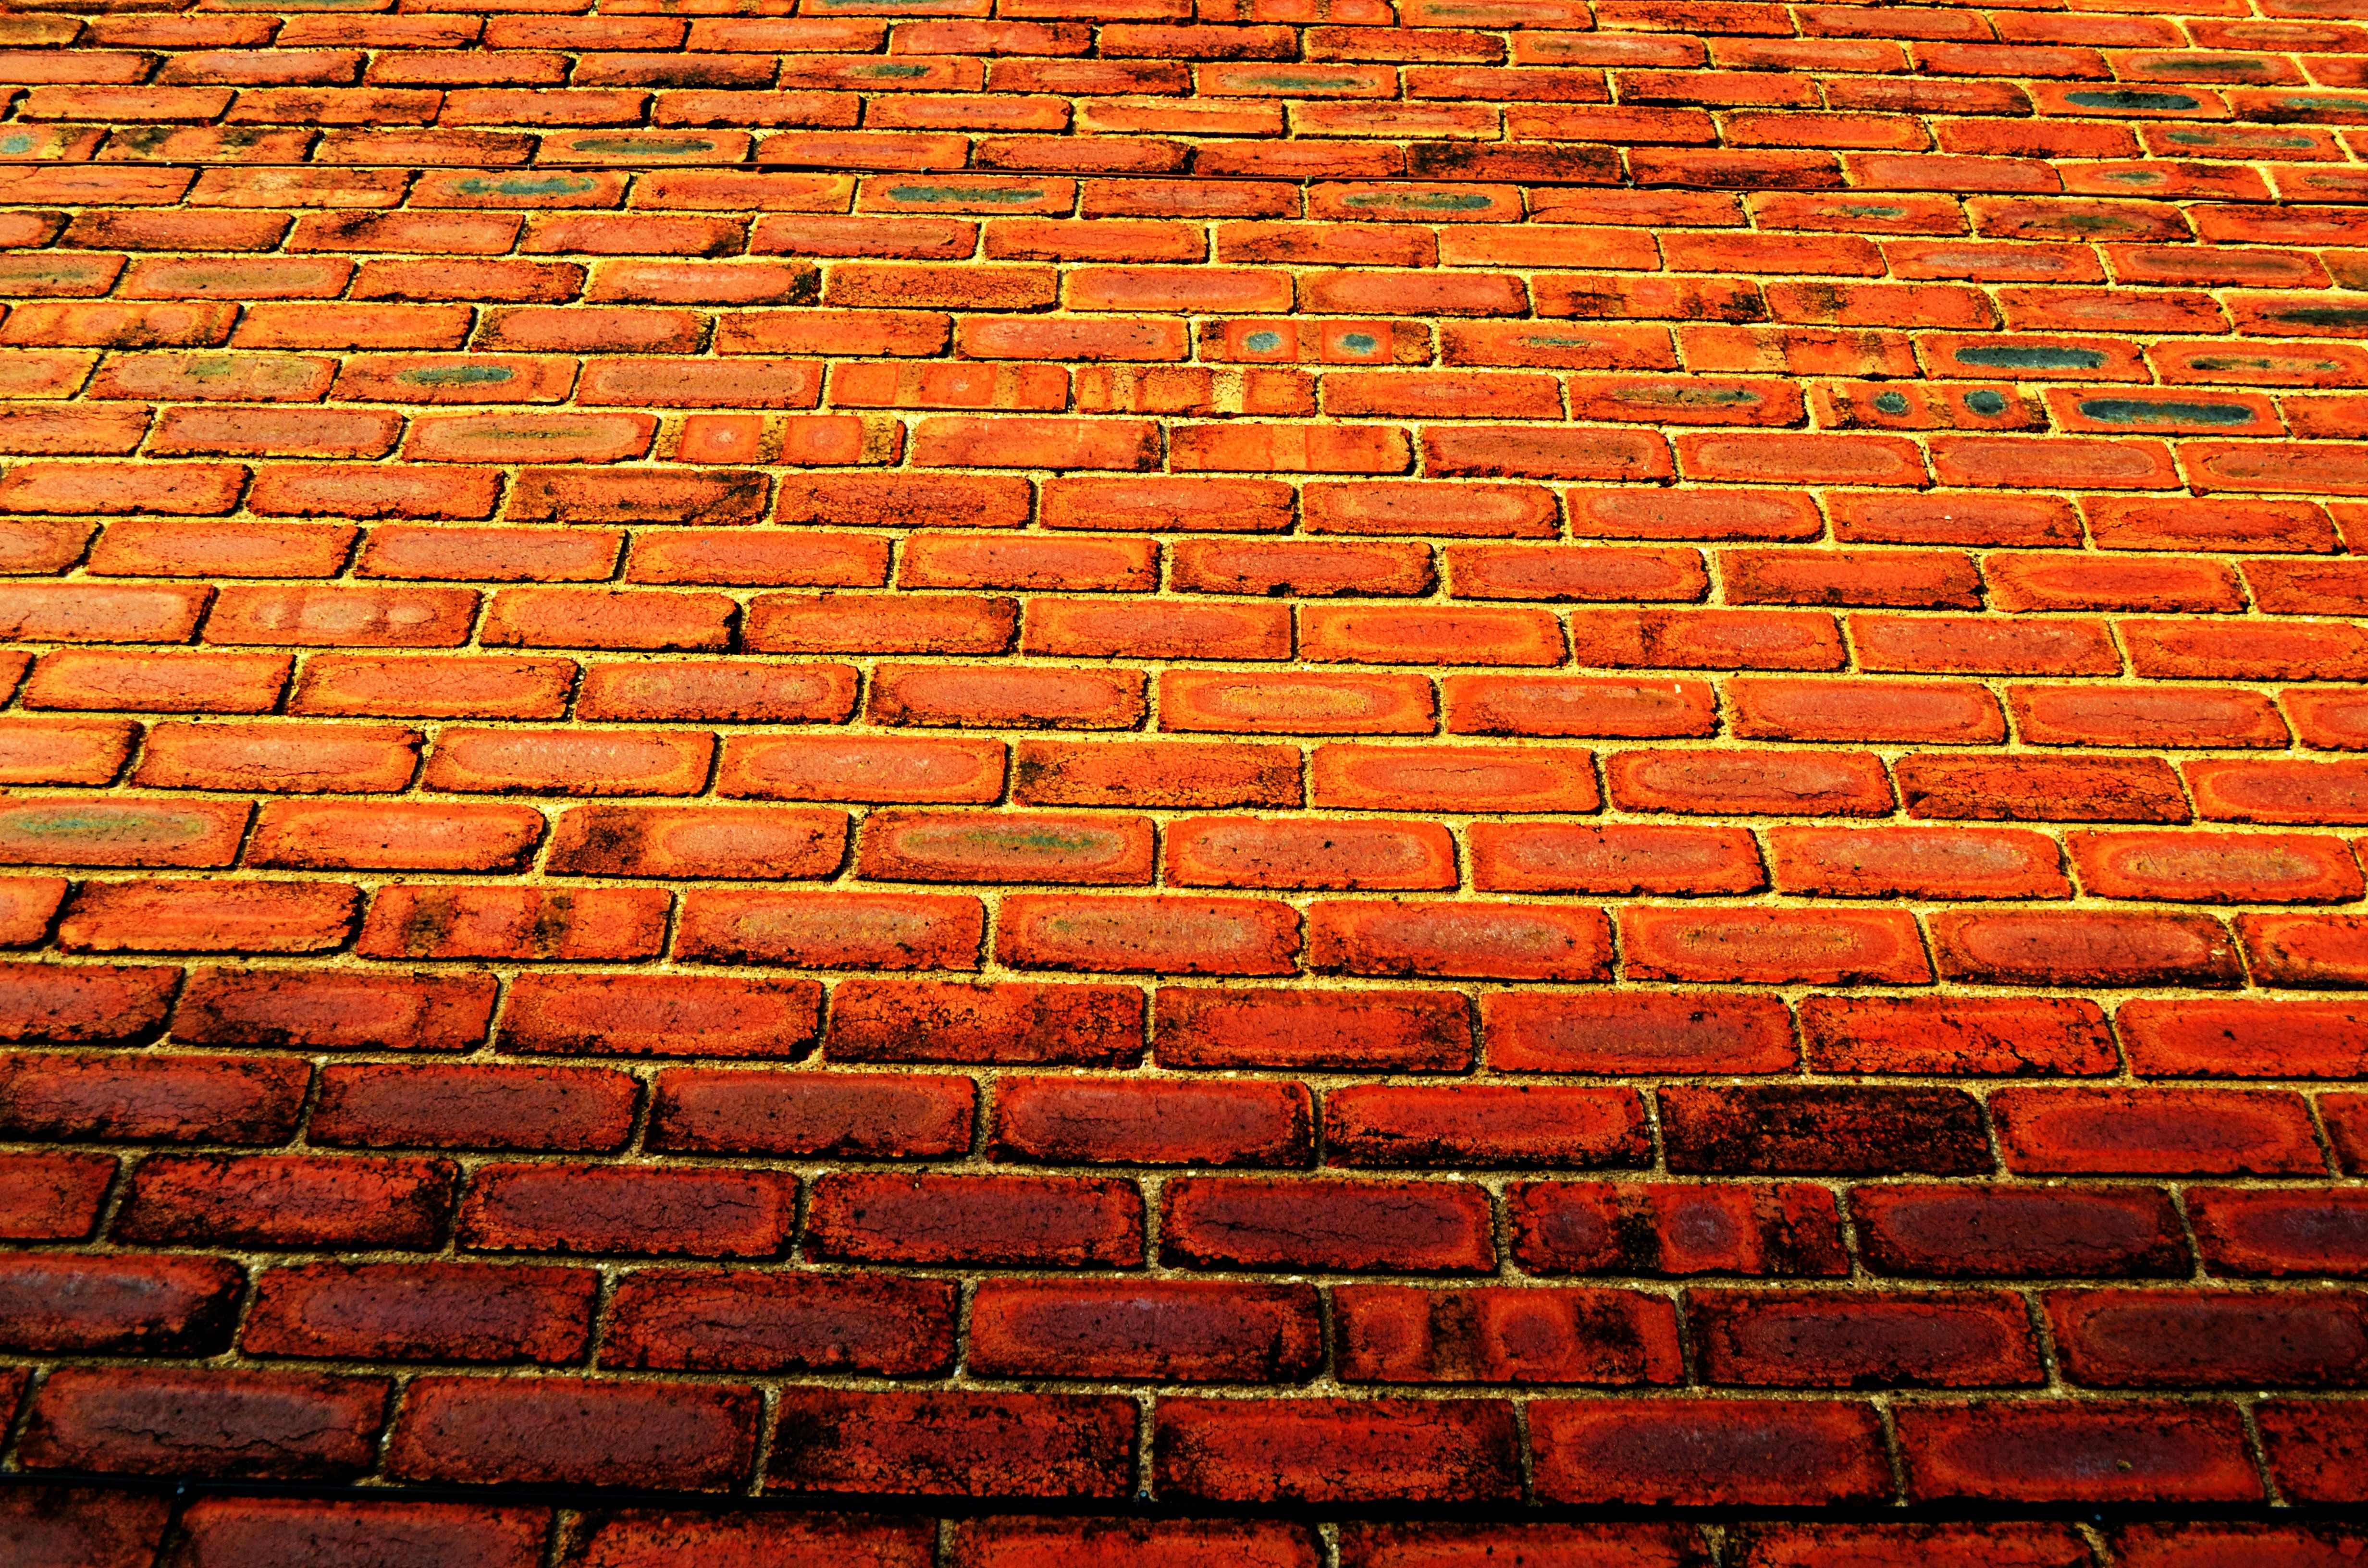
architecture, texture, floor, cobblestone, wall, red, macro, brick, material, background, brickwork, flooring, road surface